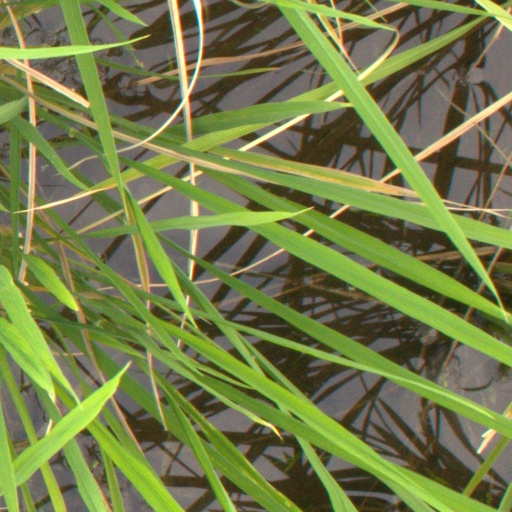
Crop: rice